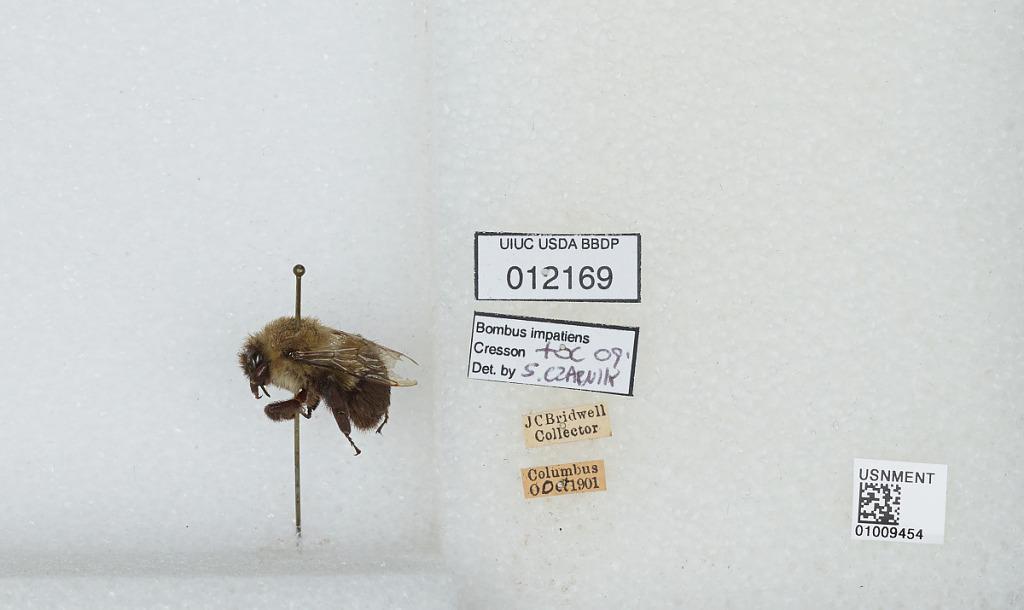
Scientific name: Bombus (Pyrobombus) impatiens Cresson
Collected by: J. Bridwell
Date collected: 1901-10-
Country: United States
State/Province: Ohio
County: Franklin
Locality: Columbus
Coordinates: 39.98, -82.98
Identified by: Czarnik, S.